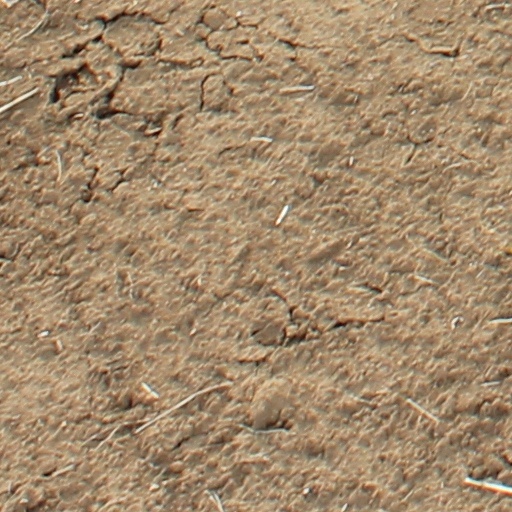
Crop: wheat